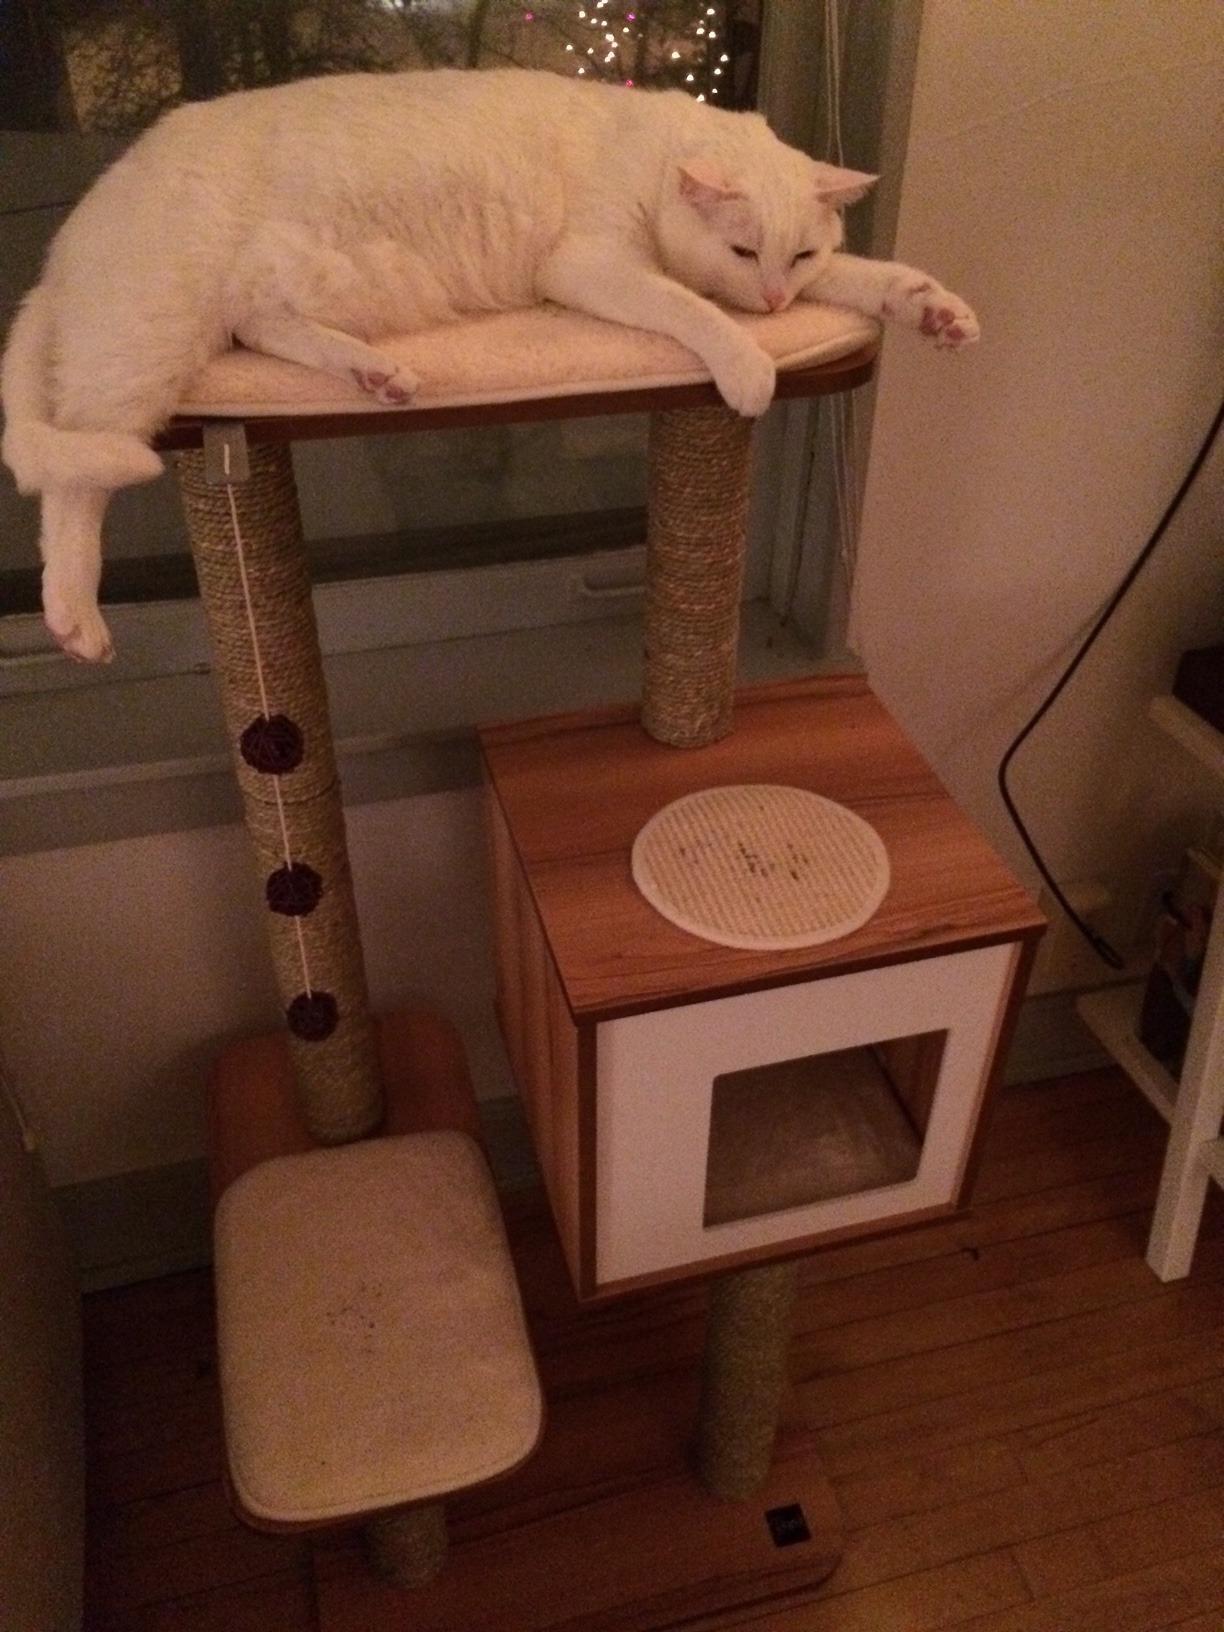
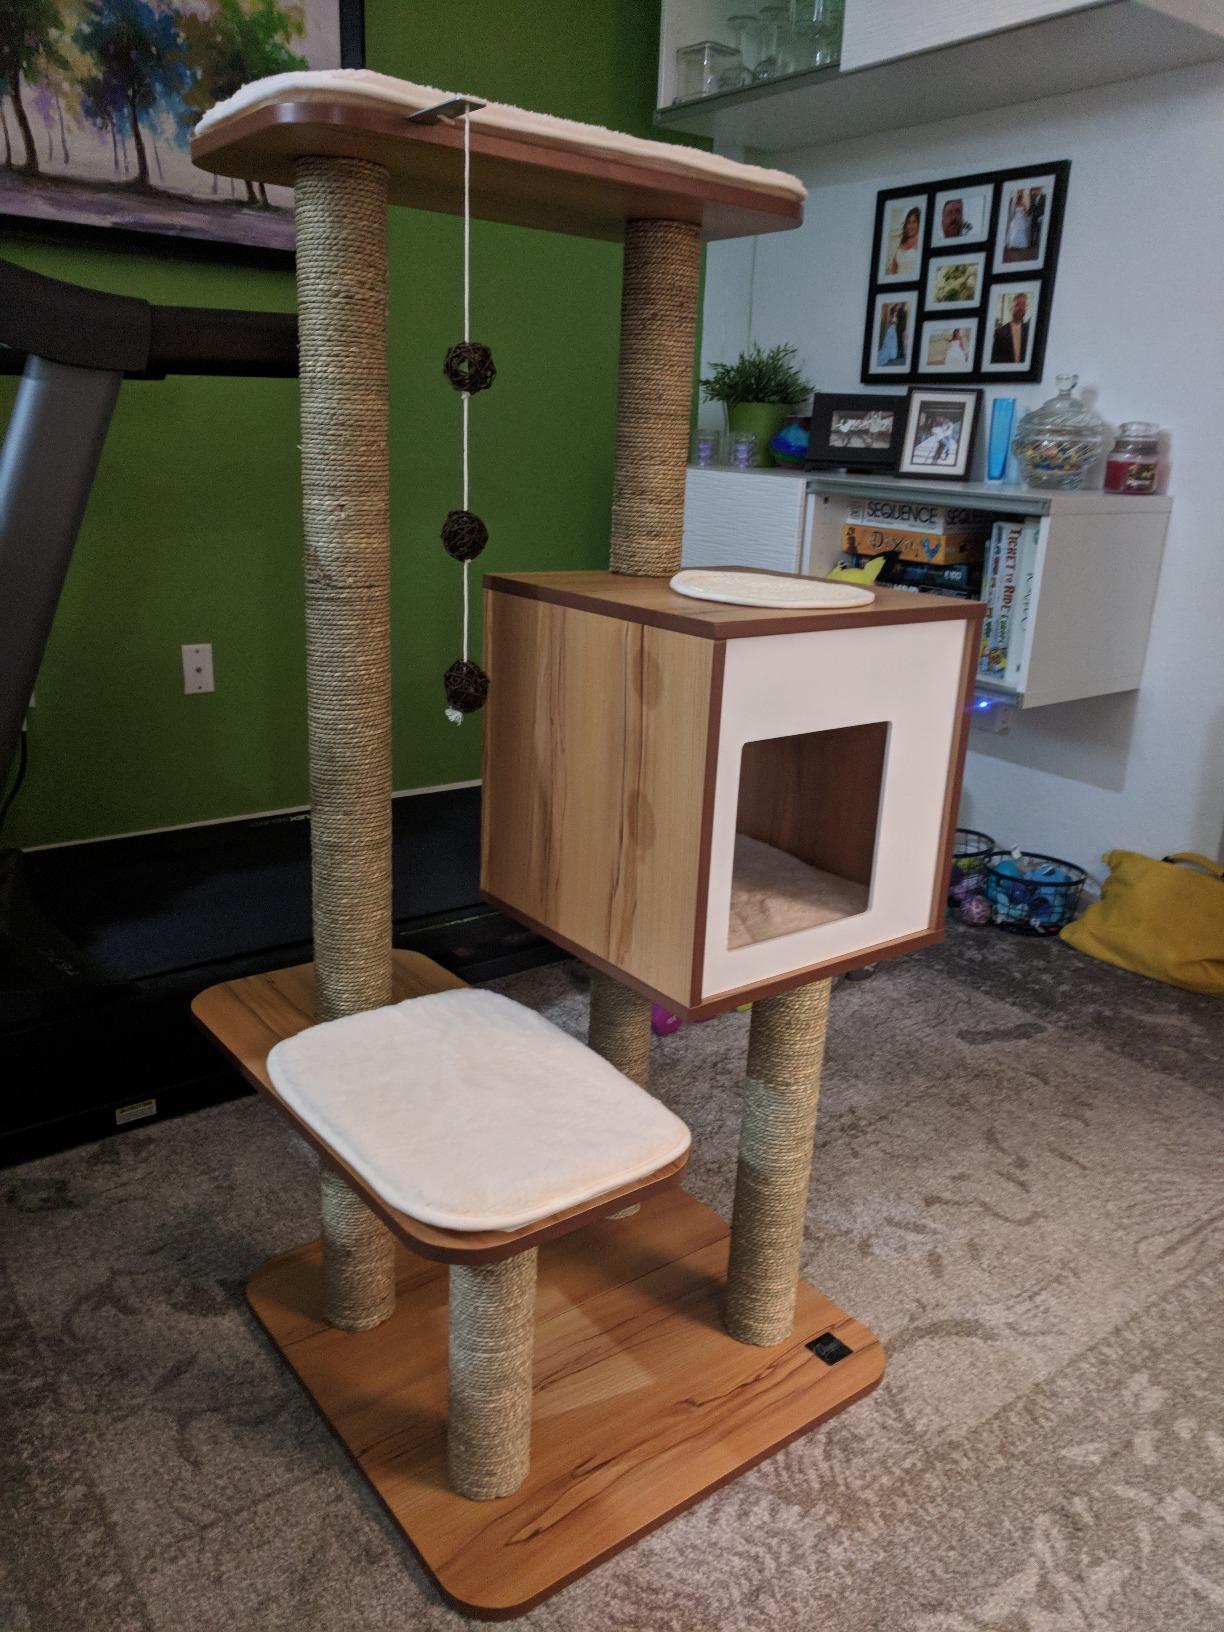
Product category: items_cat tree
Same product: yes